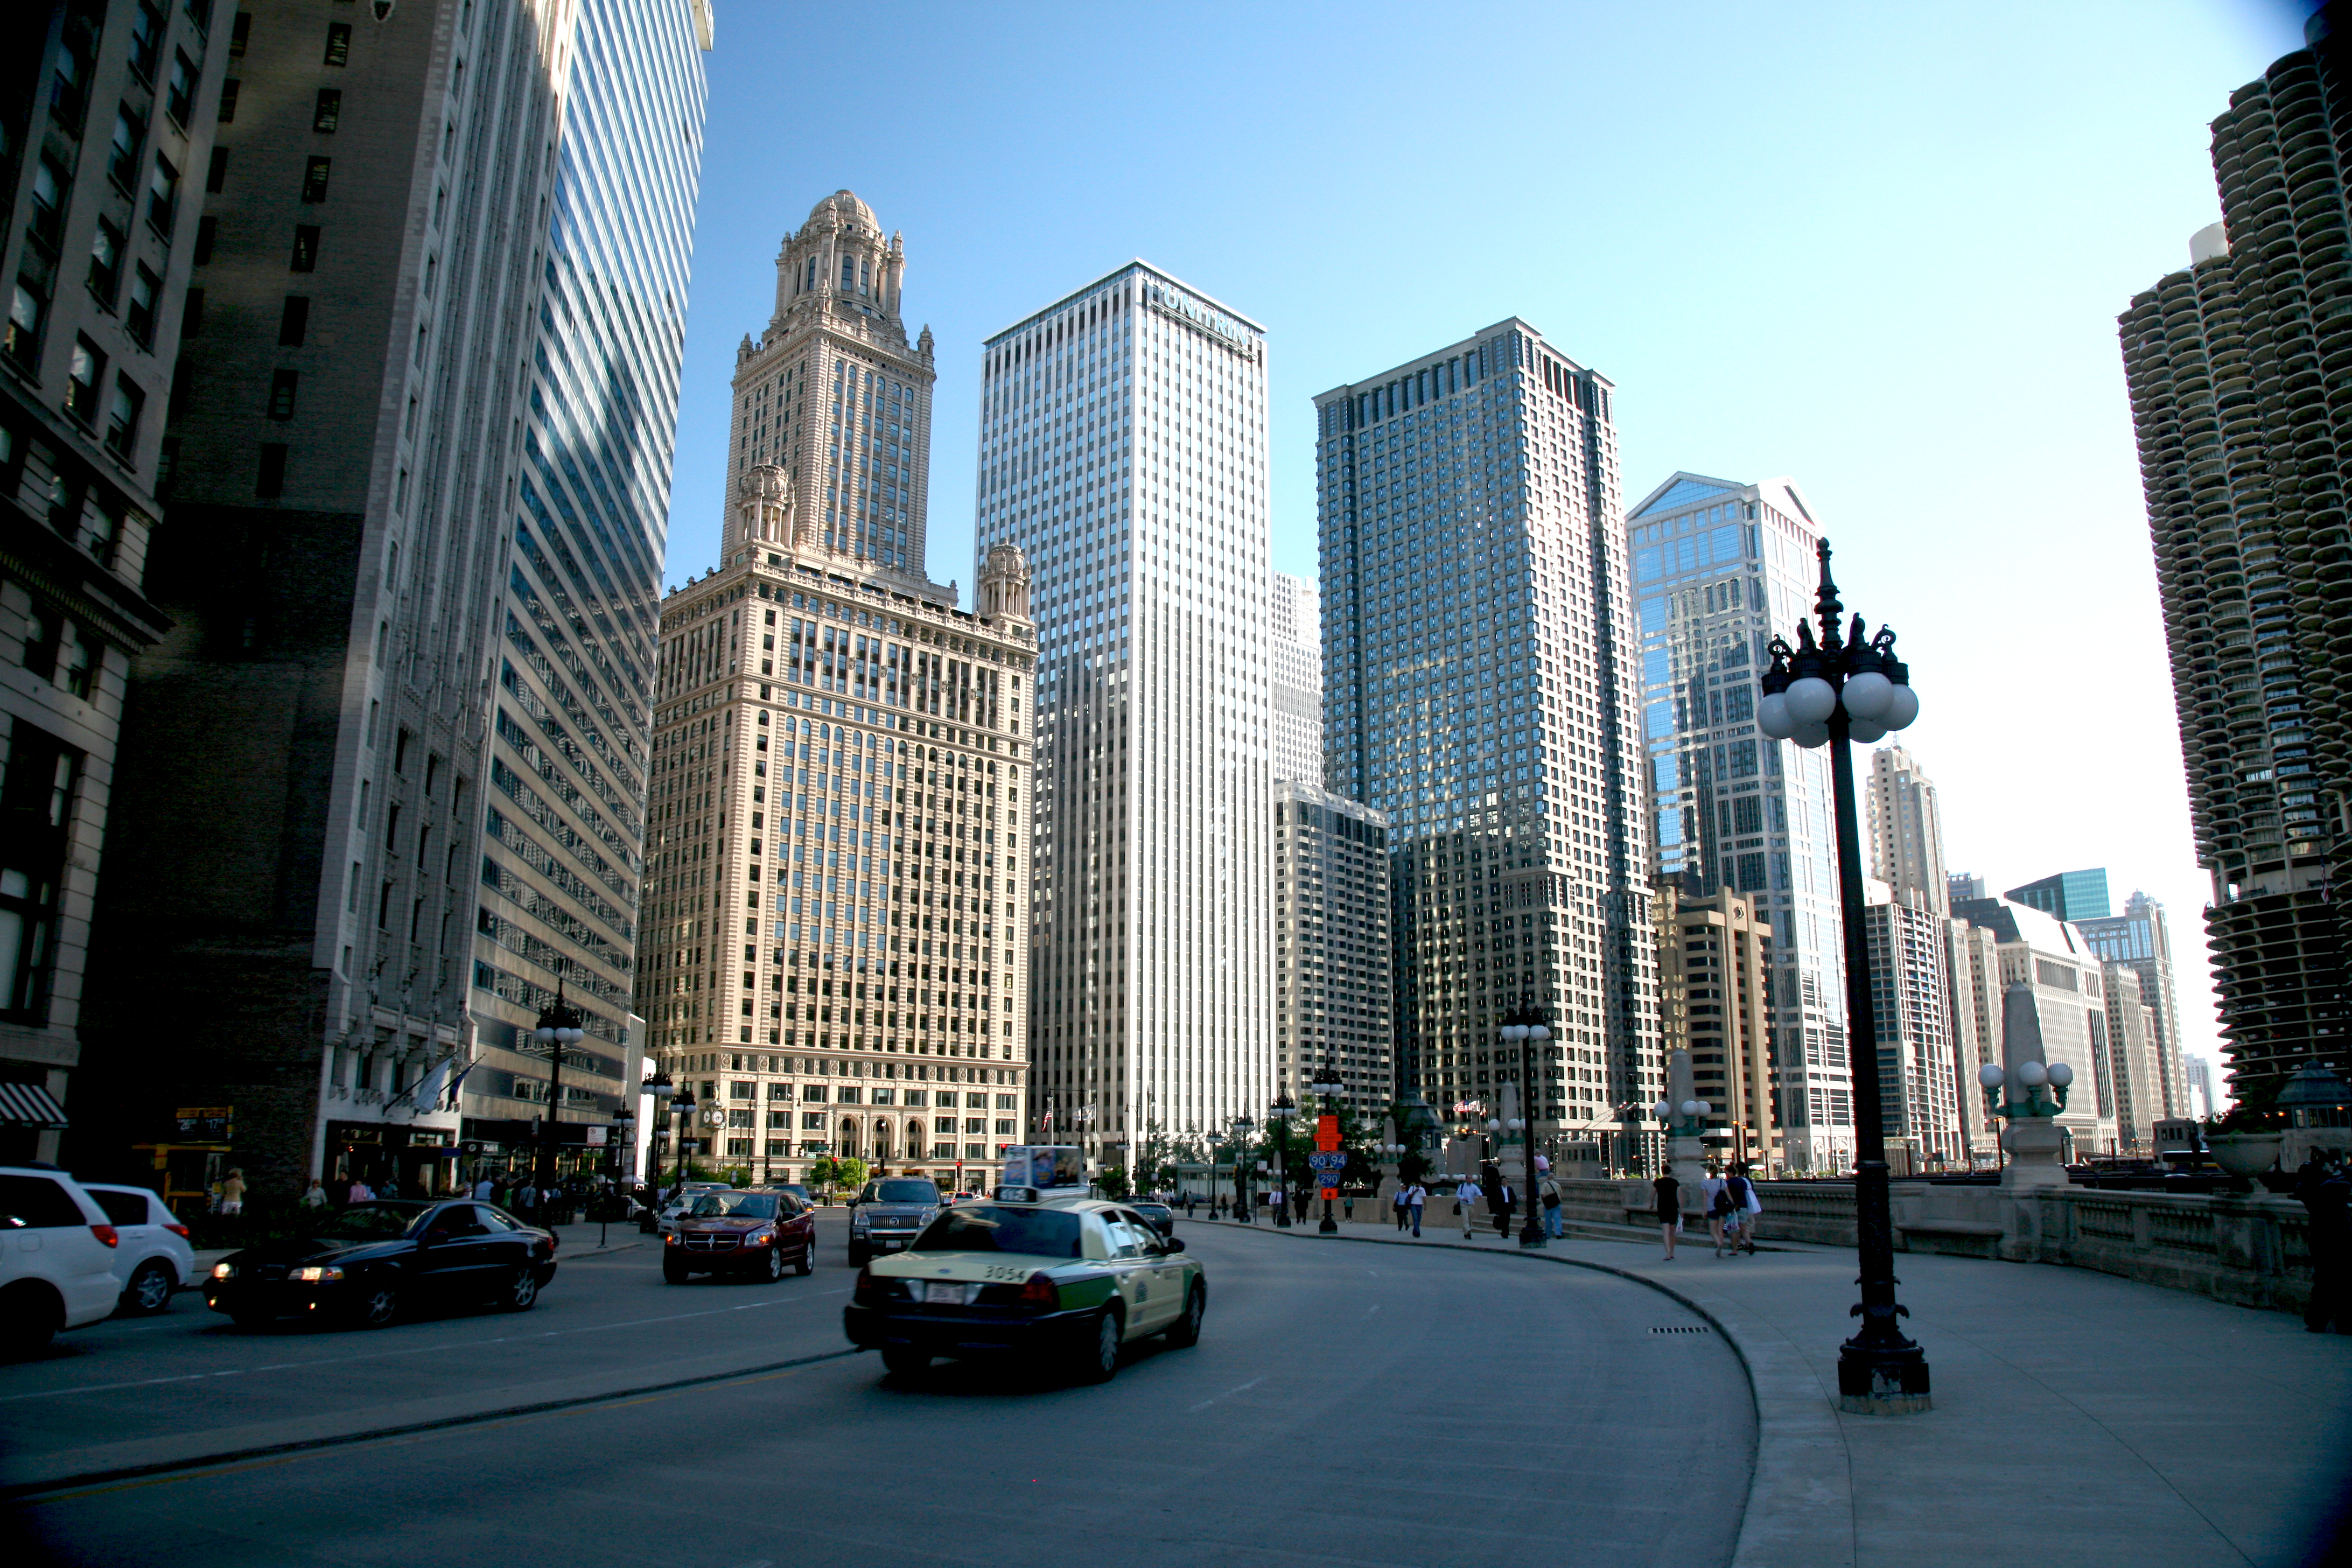
architecture, skyline, street, building, city, skyscraper, cityscape, downtown, tower, plaza, landmark, chicago, facade, tower block, 5d, loop, metropolis, cookcounty, condominium, skycraper, gratteciel, neighbourhood, chicagoriver, theloop, chicagoist, 35eastwackerdrive, urbanwaterfront, rrdonnelleybuilding, ushistoricdistrict, wacker, wackerhistoricdistric, urban area, human settlement, metropolitan area